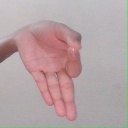
अक्षर: ज्ञ